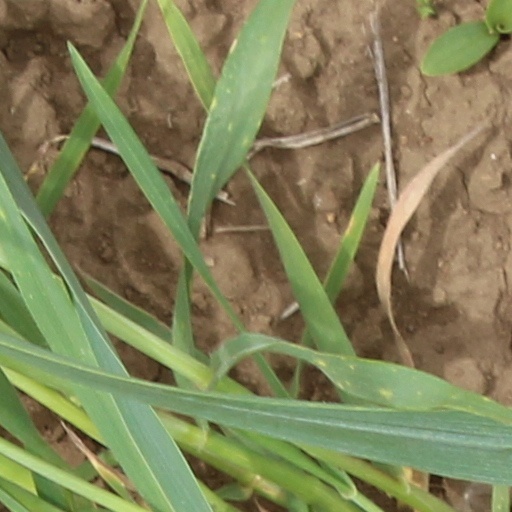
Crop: wheat